2013 Giro d'Italia, Stage 12 to Stage 21

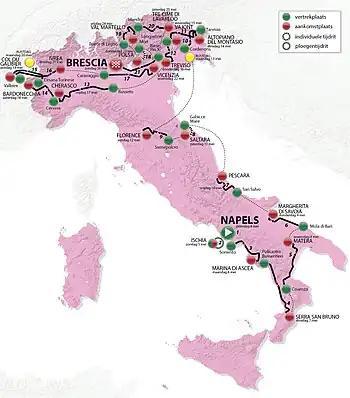
Overview of the stages; black lines represent distances covered in the individual stages, while black dotted lines are the distances covered in transfers between the stages.

Stage 12 of the 2013 Giro d'Italia was contested on 16 May, and the race concluded on 26 May. The second half of the race was almost entirely situated within Italy; it started with a categorised flat stage from Longarone to Treviso, before four mountain stages – as well as a mountainous individual time trial between Mori and Polsa – en route to the finish in Brescia, where the race concluded with a road stage for the first time since 2007. The race also crossed over into France during the fifteenth stage, ending with a summit finish on the Col du Galibier. After the second rest day of the race, the peloton returned to Italy in the following stage, from Valloire in France to Ivrea.